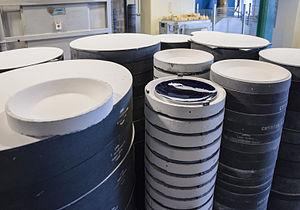
Pièces sorties d'un «